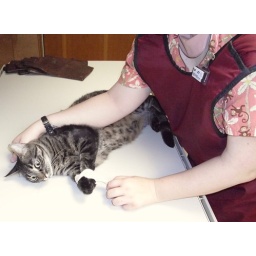
Taping the two front legs of a cat to hold the animal in position